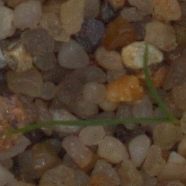
Label: loose_silkybent